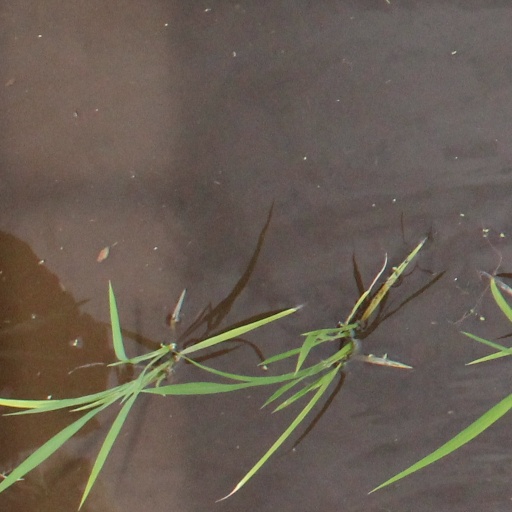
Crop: rice